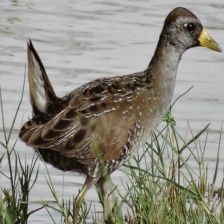
Species: SORA
Scientific name: PORZANA CAROLINA
ImageNet parent category: european_gallinule